Monarchy of Canada and the Indigenous peoples of Canada

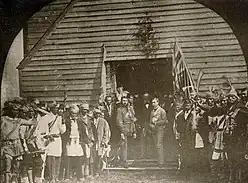
Prince Arthur with the Chiefs of the Six Nations at the Mohawk Chapel, Brantford, 1869

The association between Indigenous peoples in Canada and the Canadian Crown is both statutory and traditional, the treaties being seen by the first peoples both as legal contracts and as perpetual and personal promises by successive reigning kings and queens to protect the welfare of Indigenous peoples, define their rights, and reconcile their sovereignty with that of the monarch in Canada. This was reinforced by the Supreme Court's ruling in "Guerin v the Queen" in 1985. The agreements are formed with the Crown, not the government, because the monarchy is thought to have inherent stability and continuity, as opposed to the transitory nature of populist whims that rule the political government, meaning the link between monarch and Indigenous peoples in Canada will theoretically last for "as long as the sun shines, grass grows, and rivers flow".